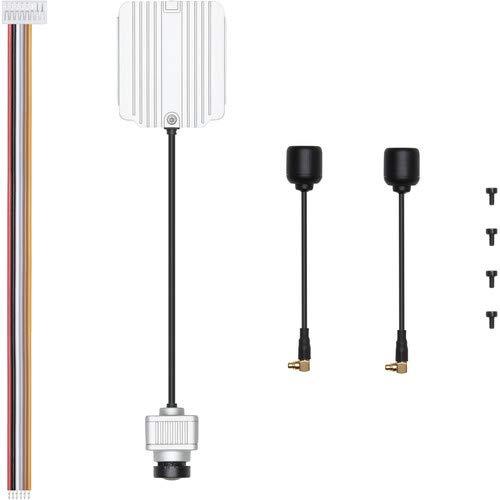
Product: DJI FPV Air Unit
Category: Toys & Games | Hobbies | Remote & App Controlled Vehicles & Parts | Remote & App Controlled Vehicles | Quadcopters & Multirotors
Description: DJI FPV Air unit.
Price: $148.98